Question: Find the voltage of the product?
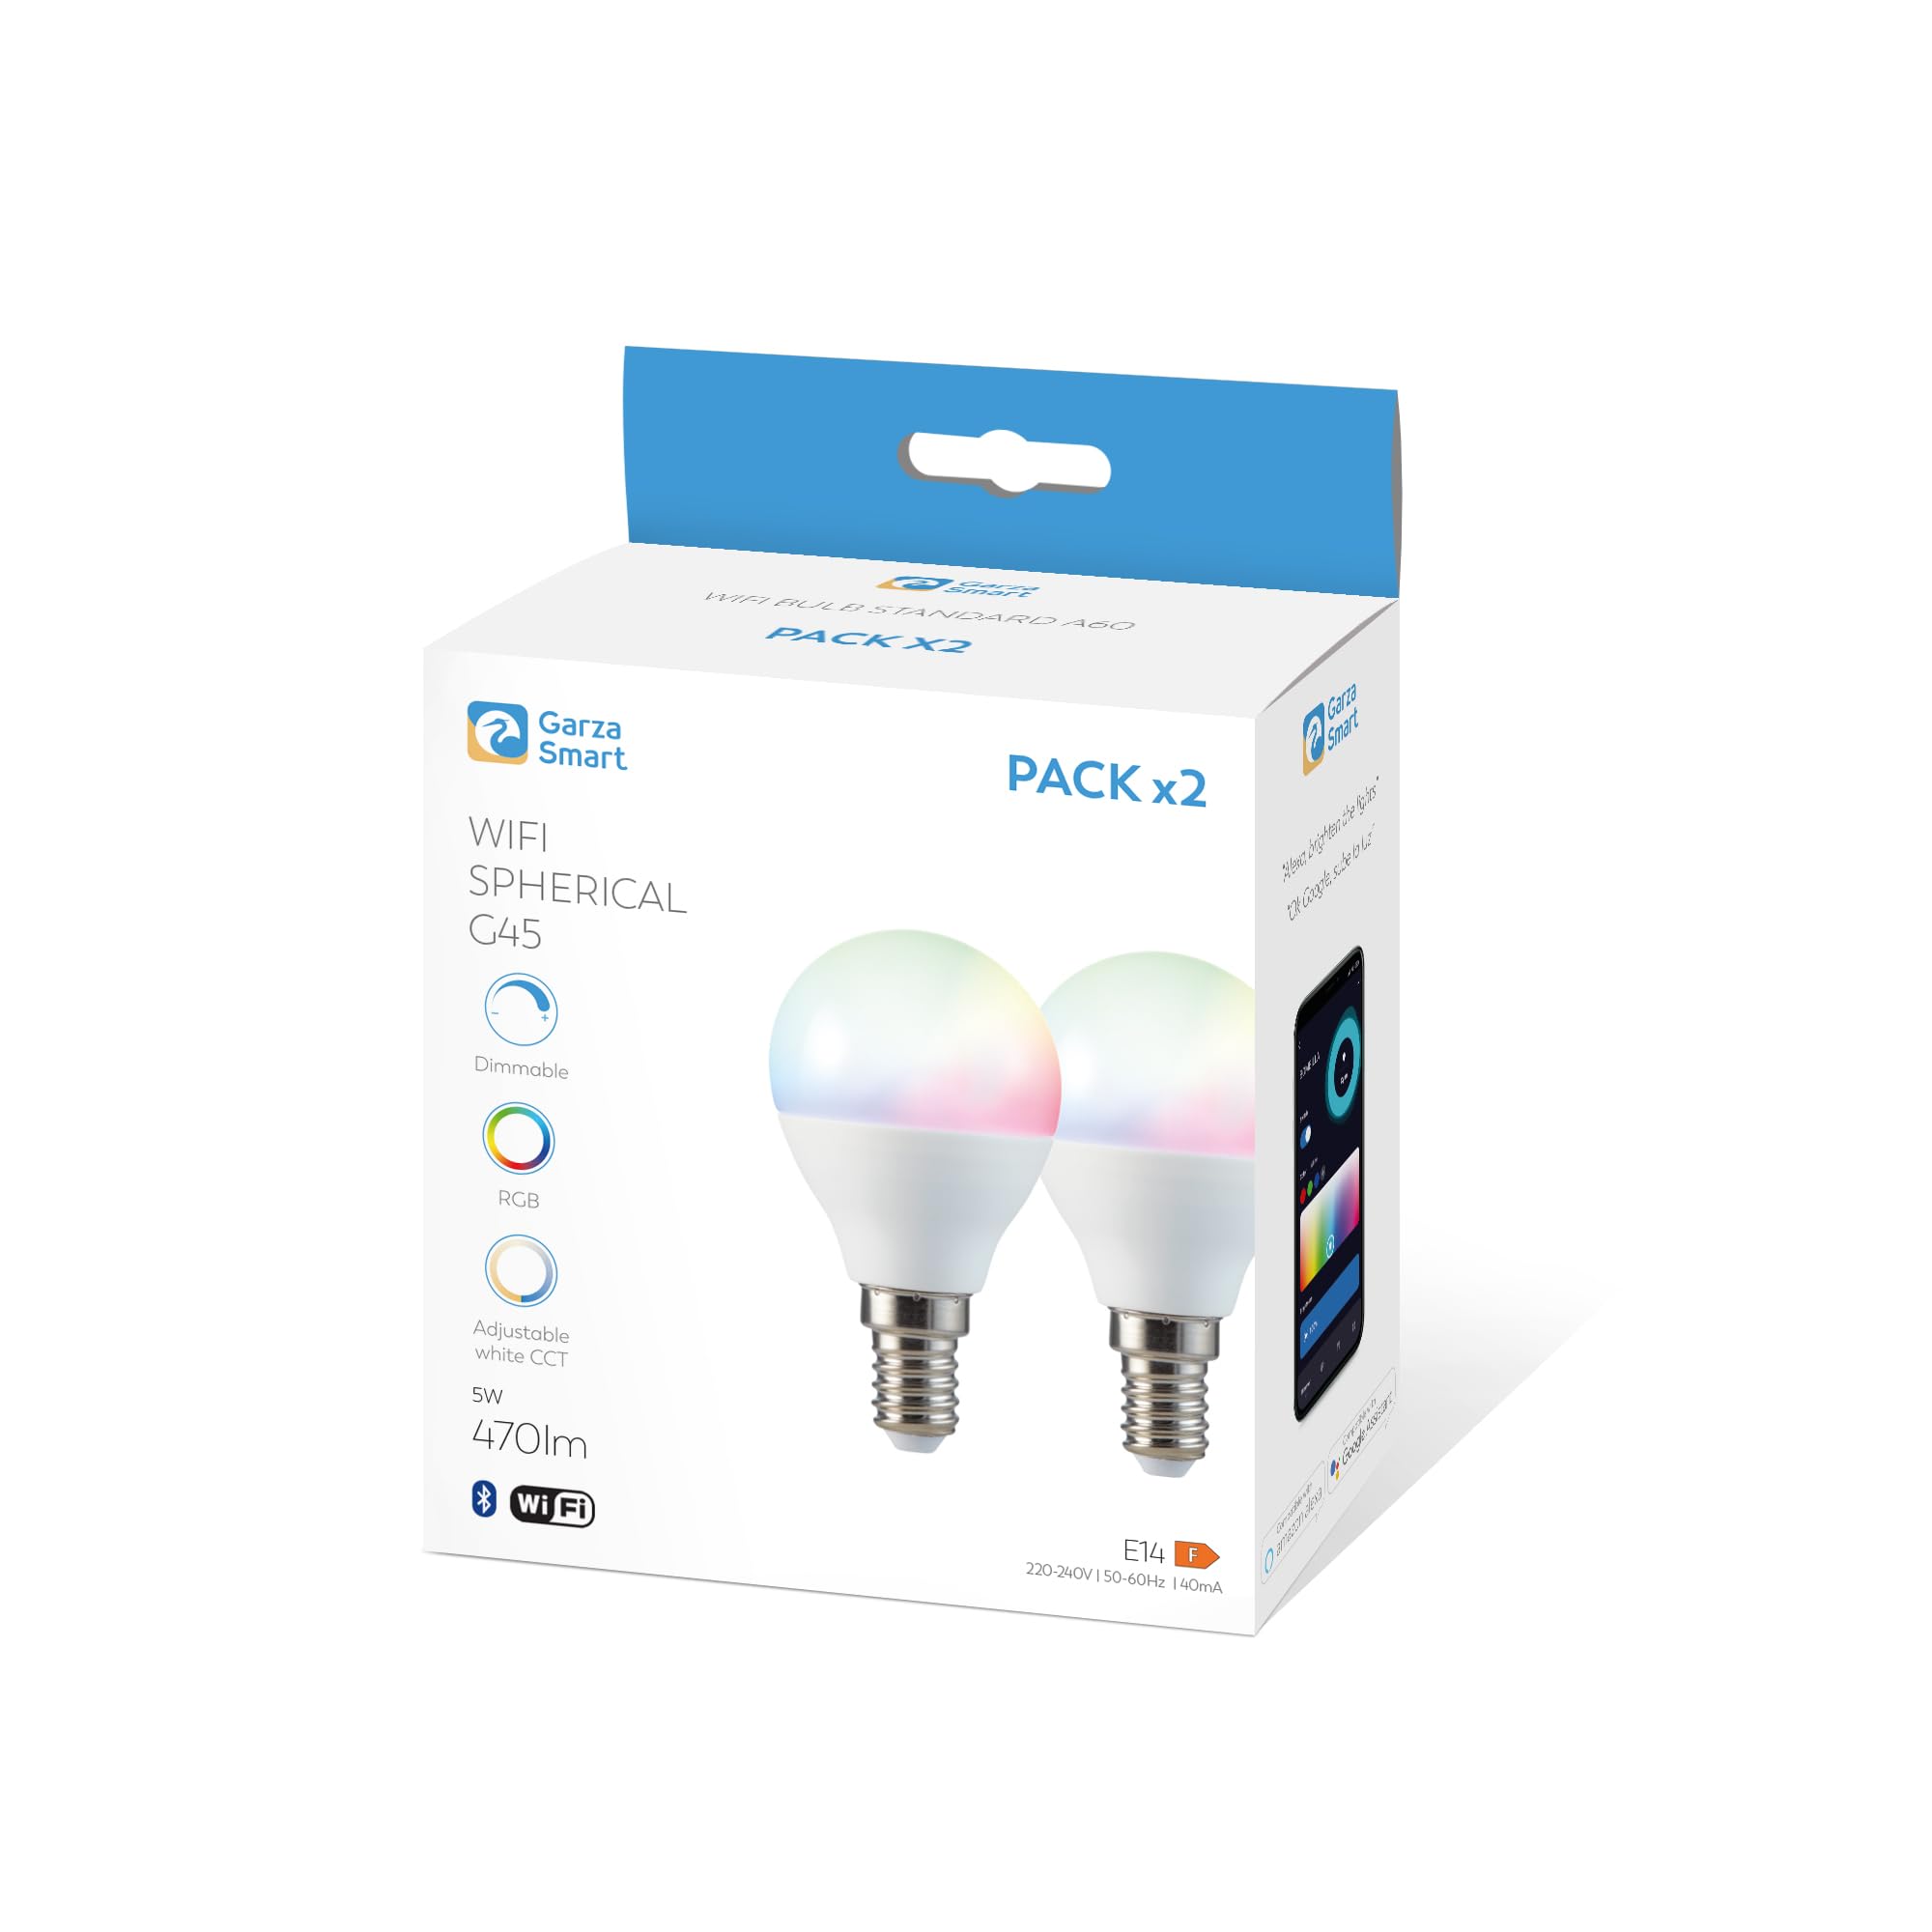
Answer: [220.0, 240.0] volt